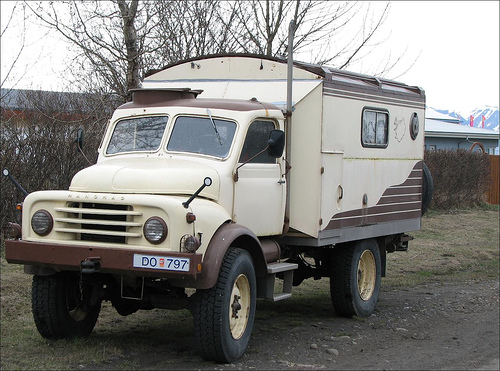
An old white truck with a camper on the back.

The large, late model truck has a small camper on it's bed.

An old, well-kept truck that has been made into a caravan

An old brown truck parked on the side of the road